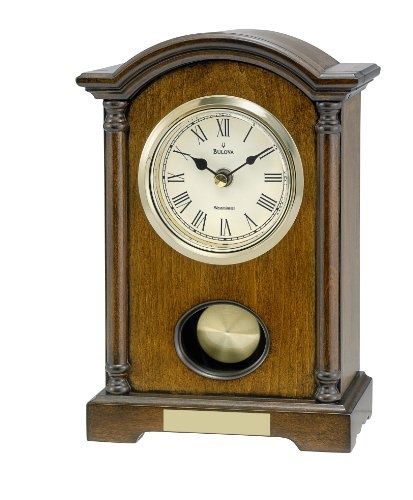
Reloj de mesa con péndulo de timbre Bulova Dalton
Acabado nogal Bisel de Goldstone pulido Melodía de Westminster en la hora
Brand: Bulova (Clocks)
Category: Home & Garden > Decor > Clocks > Floor & Grandfather Clocks > Floor Clocks